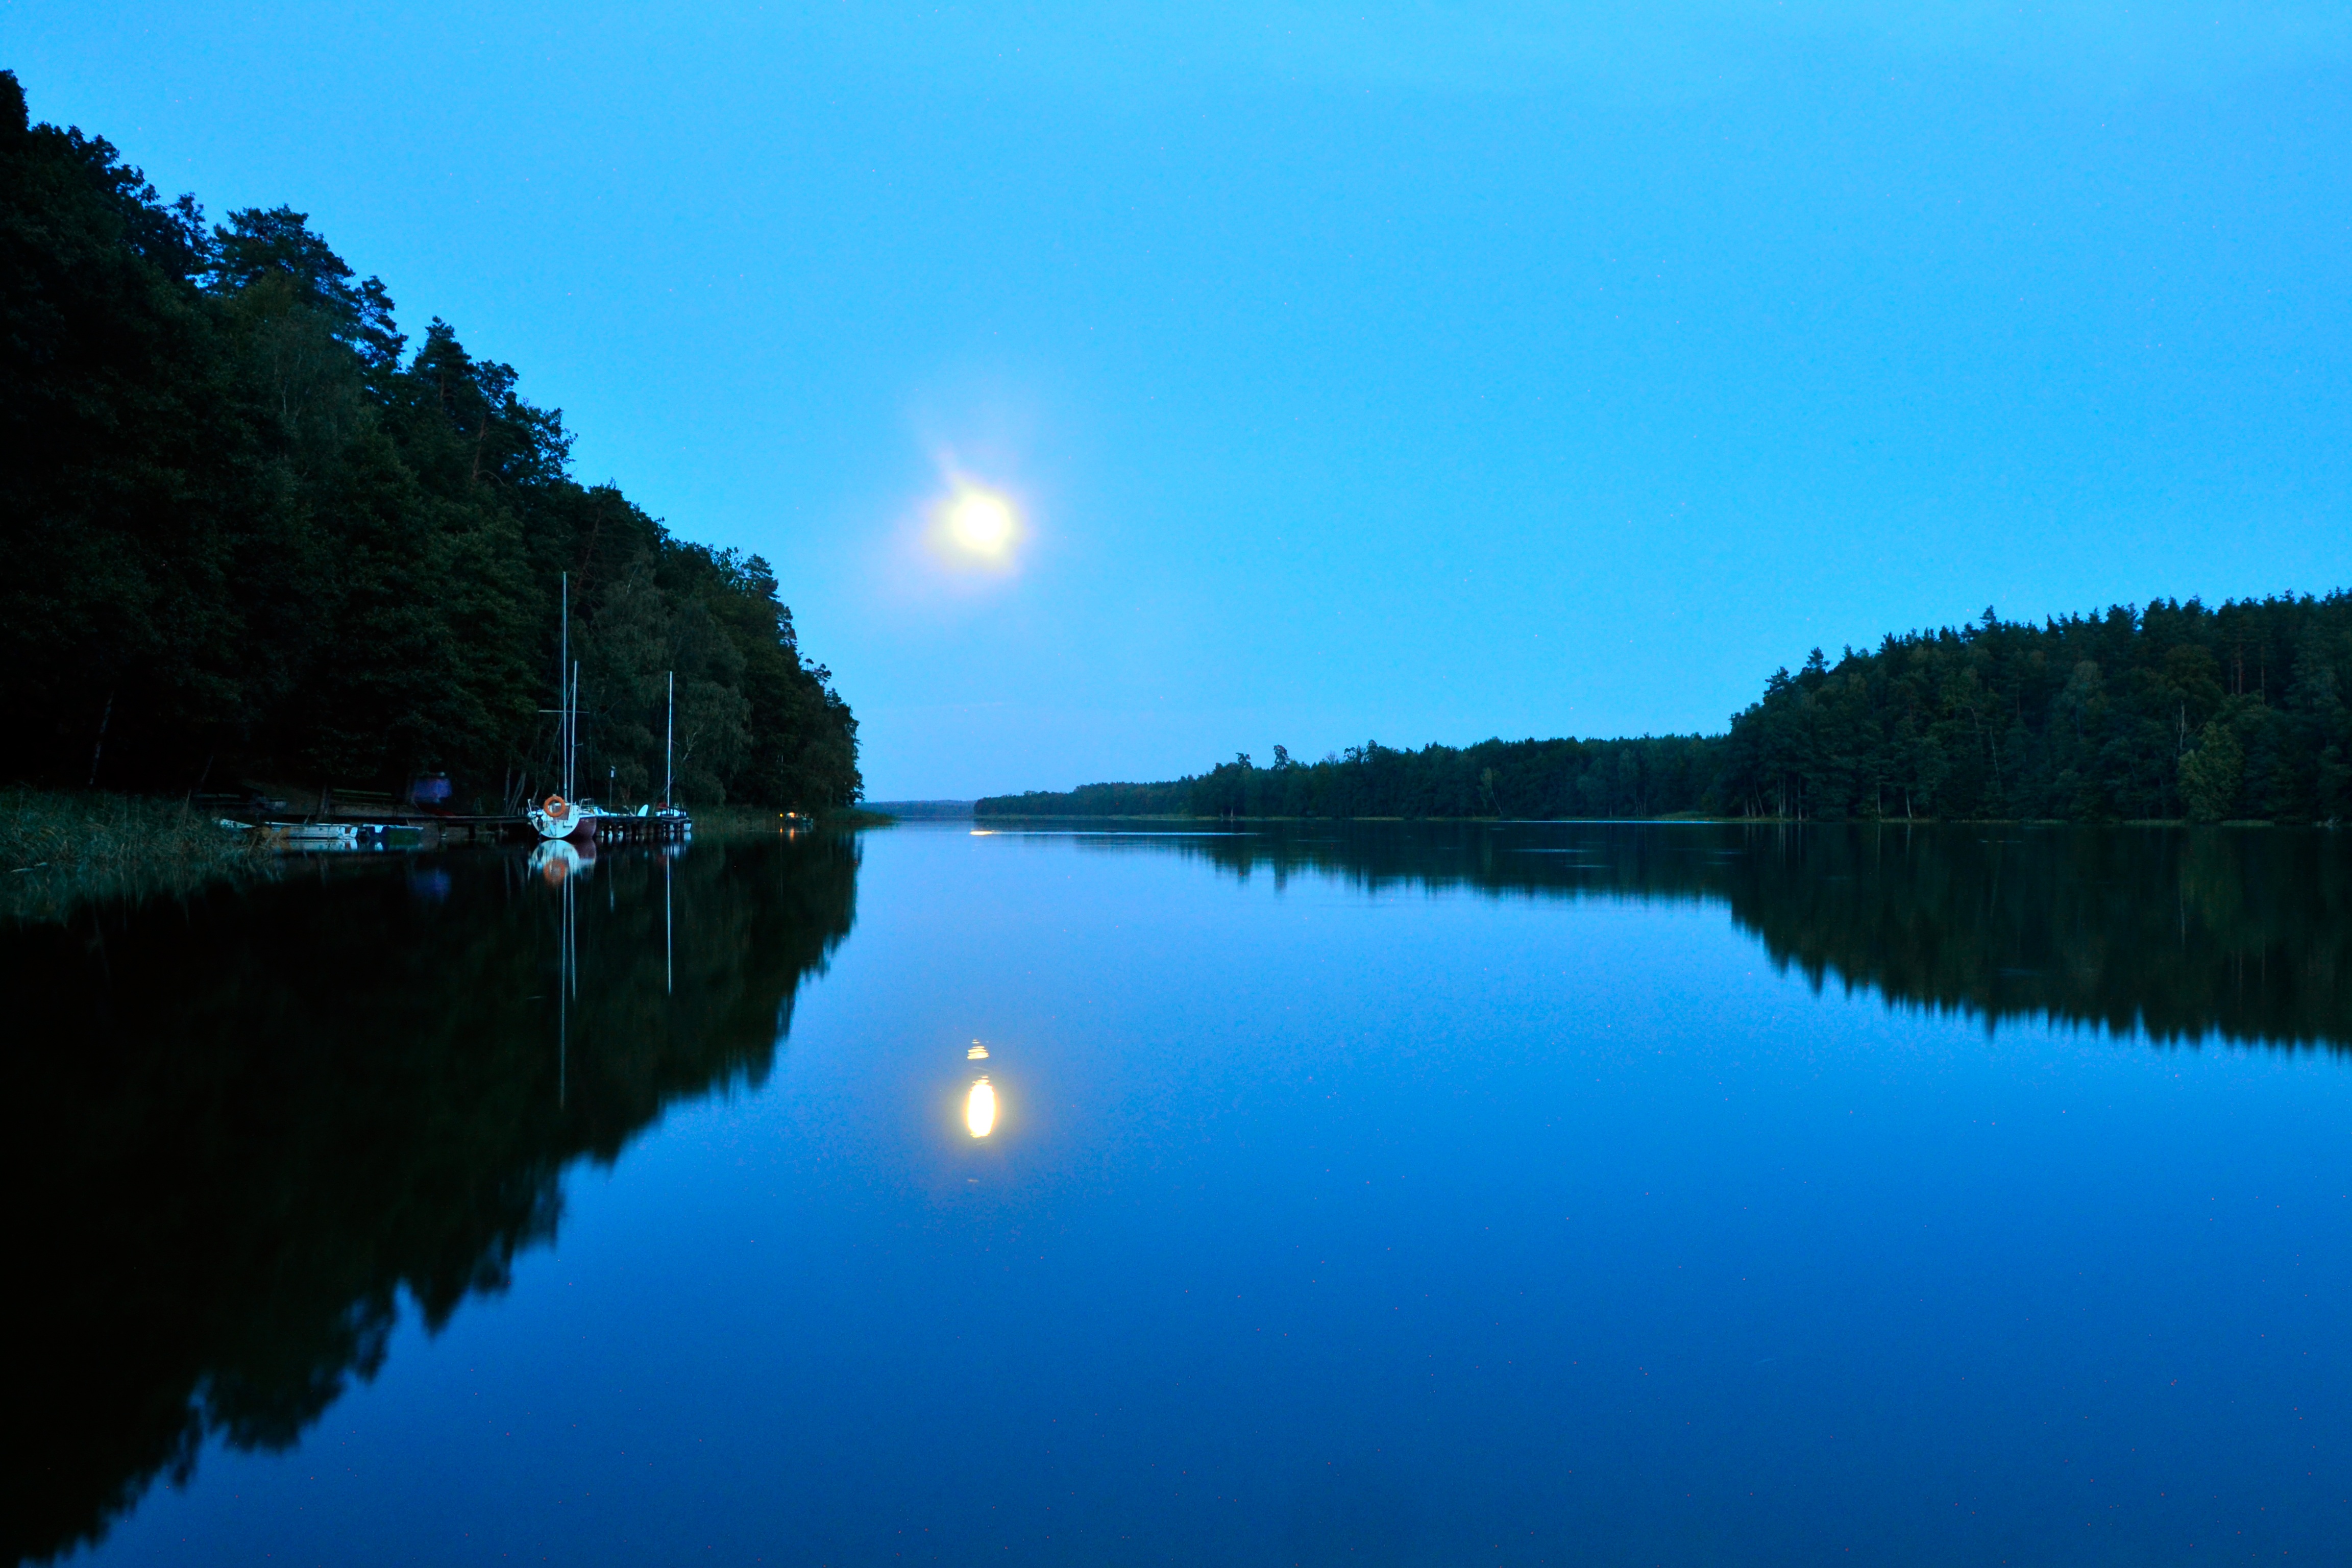
landscape, tree, water, nature, sky, night, sunlight, morning, lake, dawn, river, summer, dusk, evening, reflection, scenery, reservoir, moon, waterway, body of water, poland, loch, masuria, atmospheric phenomenon